USS Ranger (CV-61)

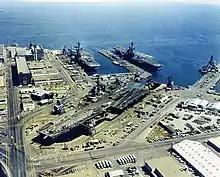
"Ranger" in drydock at San Francisco in 1971

She departed Alameda on yet another WestPac deployment in October 1969 as the flagship for Rear Admiral J.C. Donaldson, Commander, Carrier Division Three, and Captain J.P. Moorer as commanding officer, and remained so employed until 18 May 1970. During this time, the ship spent at least two extended periods on Yankee Station, the longest being 45 days, due to mechanical problems with the carrier that was to relieve her. A pleasant break in the lives of "Ranger"s crew came with the arrival of the Bob Hope show on 24 December 1969. Upon leaving Yankee after one tour and on the way to Sasebo, "Ranger" was ordered to stand off the coast of Korea for three days due to North Korea forcing down a US C-130 and holding the crew. Initially, "Ranger" was to leave the line on Yankee Station for a week of R&R in Subic Bay while offloading supplies, then to Japan and on to Australia and home. A day before "Ranger" was to leave the line she was ordered to hold on station and fly the first sorties on Cambodia. Finally leaving Yankee Station, "Ranger" made a fast three-day offload in Subic Bay and a two-day port call in Sasebo and back to Alameda, arriving 1 June. "Ranger" spent the rest of the summer engaged in operations off the west coast, departing for her sixth WestPac cruise in late October 1970. On 10 March 1971, "Ranger", along with , set a record of 233 strike sorties for one day in action against North Vietnam. During April, the three carriers assigned to Task Force 77 – "Ranger", "Kitty Hawk", and – provided a constant two-carrier posture on Yankee Station. Hours of employment remained unchanged, with one carrier on daylight hours and one on the noon to midnight schedule. Strike emphasis was placed on the interdiction of major Laotian entry corridors to South Vietnam. She returned to Alameda 7 June 1971, and remained in port for the rest of 1971 and the first five months of 1972 undergoing regular overhaul.